Scott Flying Squirrel

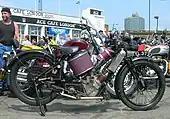
Side view of Scott Super Squirrel taken at the Ace Cafe

The "Squirrel" name was used for Scott motorcycles since 1921 but with the death of the founder Alfred Angas Scott in 1923 the unorthodox Scott two-stroke motorcycles began to become more conventional. Development of the three-speed Scott Flying Squirrel began in 1922 as the company was in severe debt and faced receivership. Launched at the 1926 Earls Court motorcycle show, the Flying Squirrel was expensive - nearly twice the cost of a sporting four-stroke motorcycle of the time. The unique water-cooled circulation used a convection method known as the thermosyphon system. The bottom end block was painted green for racing or red for road, and had a centrally positioned flywheel, twin inboard main bearings, overhung crankpins, and doors for easy access to the engine. The redesigned three-speed gearbox, multi-plate clutch and the repositioned magneto were all significant improvements.